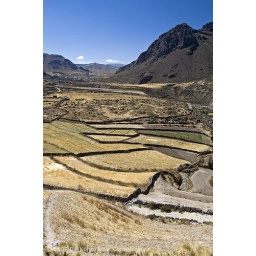
A clear day in the Colca Canyon - fields, terraces and mountains